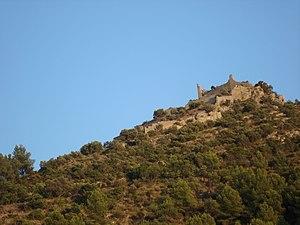
Cabanes, en castillan et officiellement, est une commune d'Espagne de la province de Castellón dans la Communauté valencienne. Elle est située dans la comarque de Plana Alta et dans la zone à prédominance linguistique valencienne.